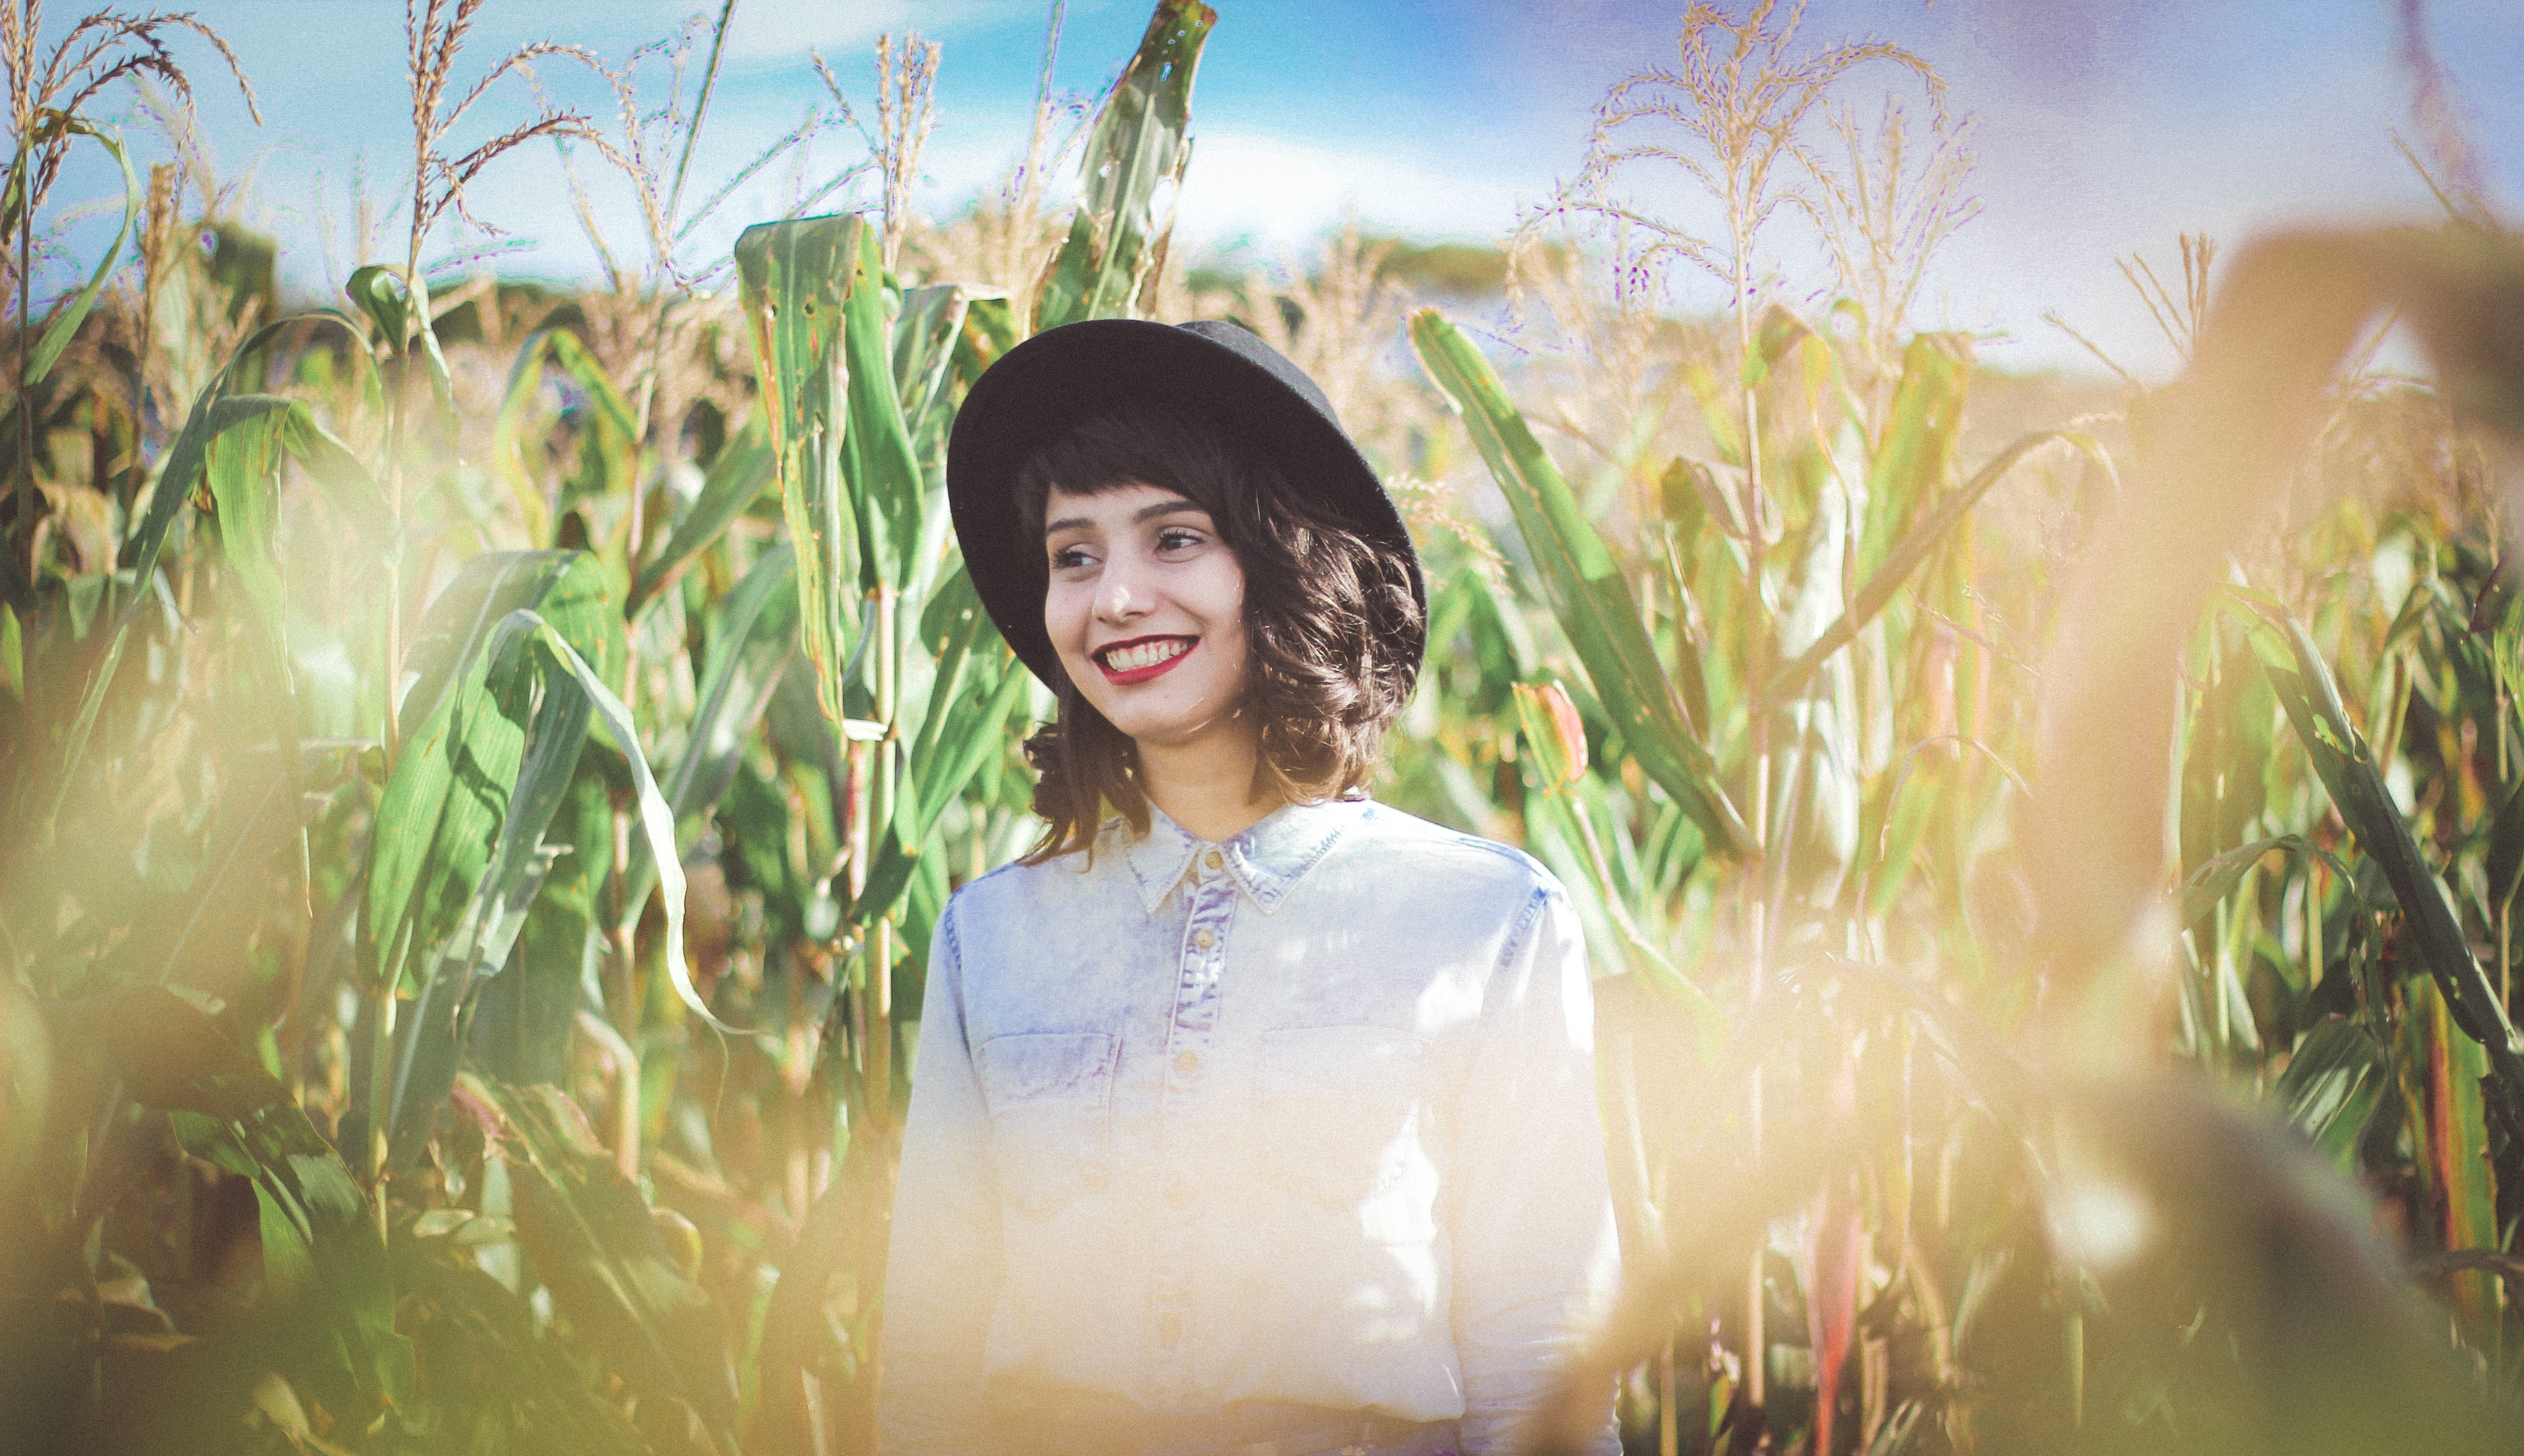
woman, photography, sunlight, morning, flower, corn, romance, hat, smile, ceremony, photograph, cornfield, beauty, photo shoot, portrait photography